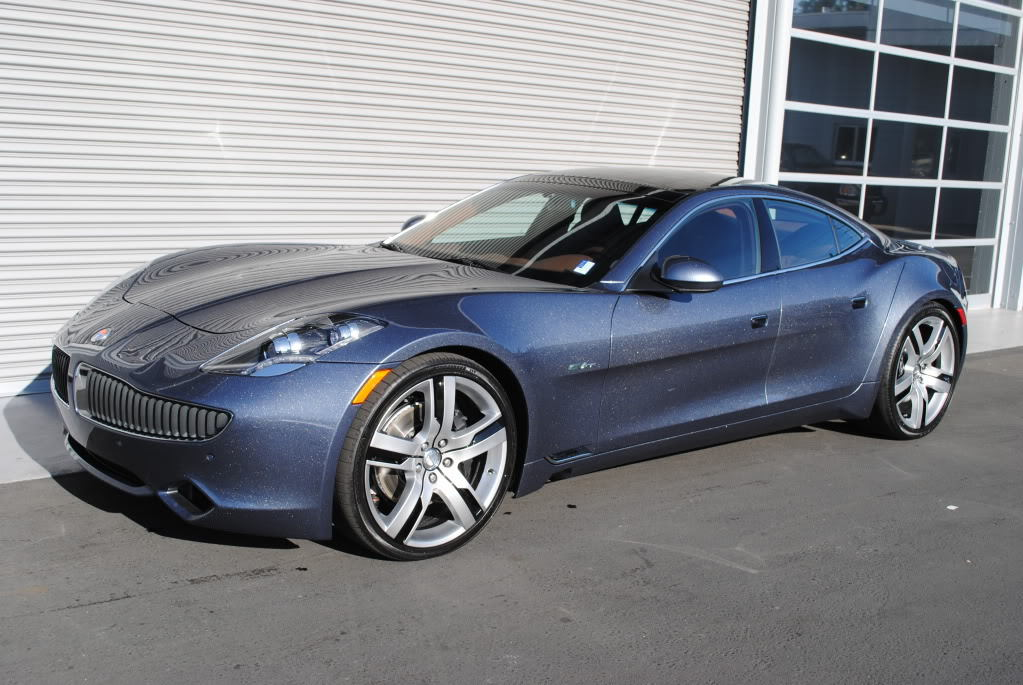
Car model: 2012 Fisker Karma Sedan